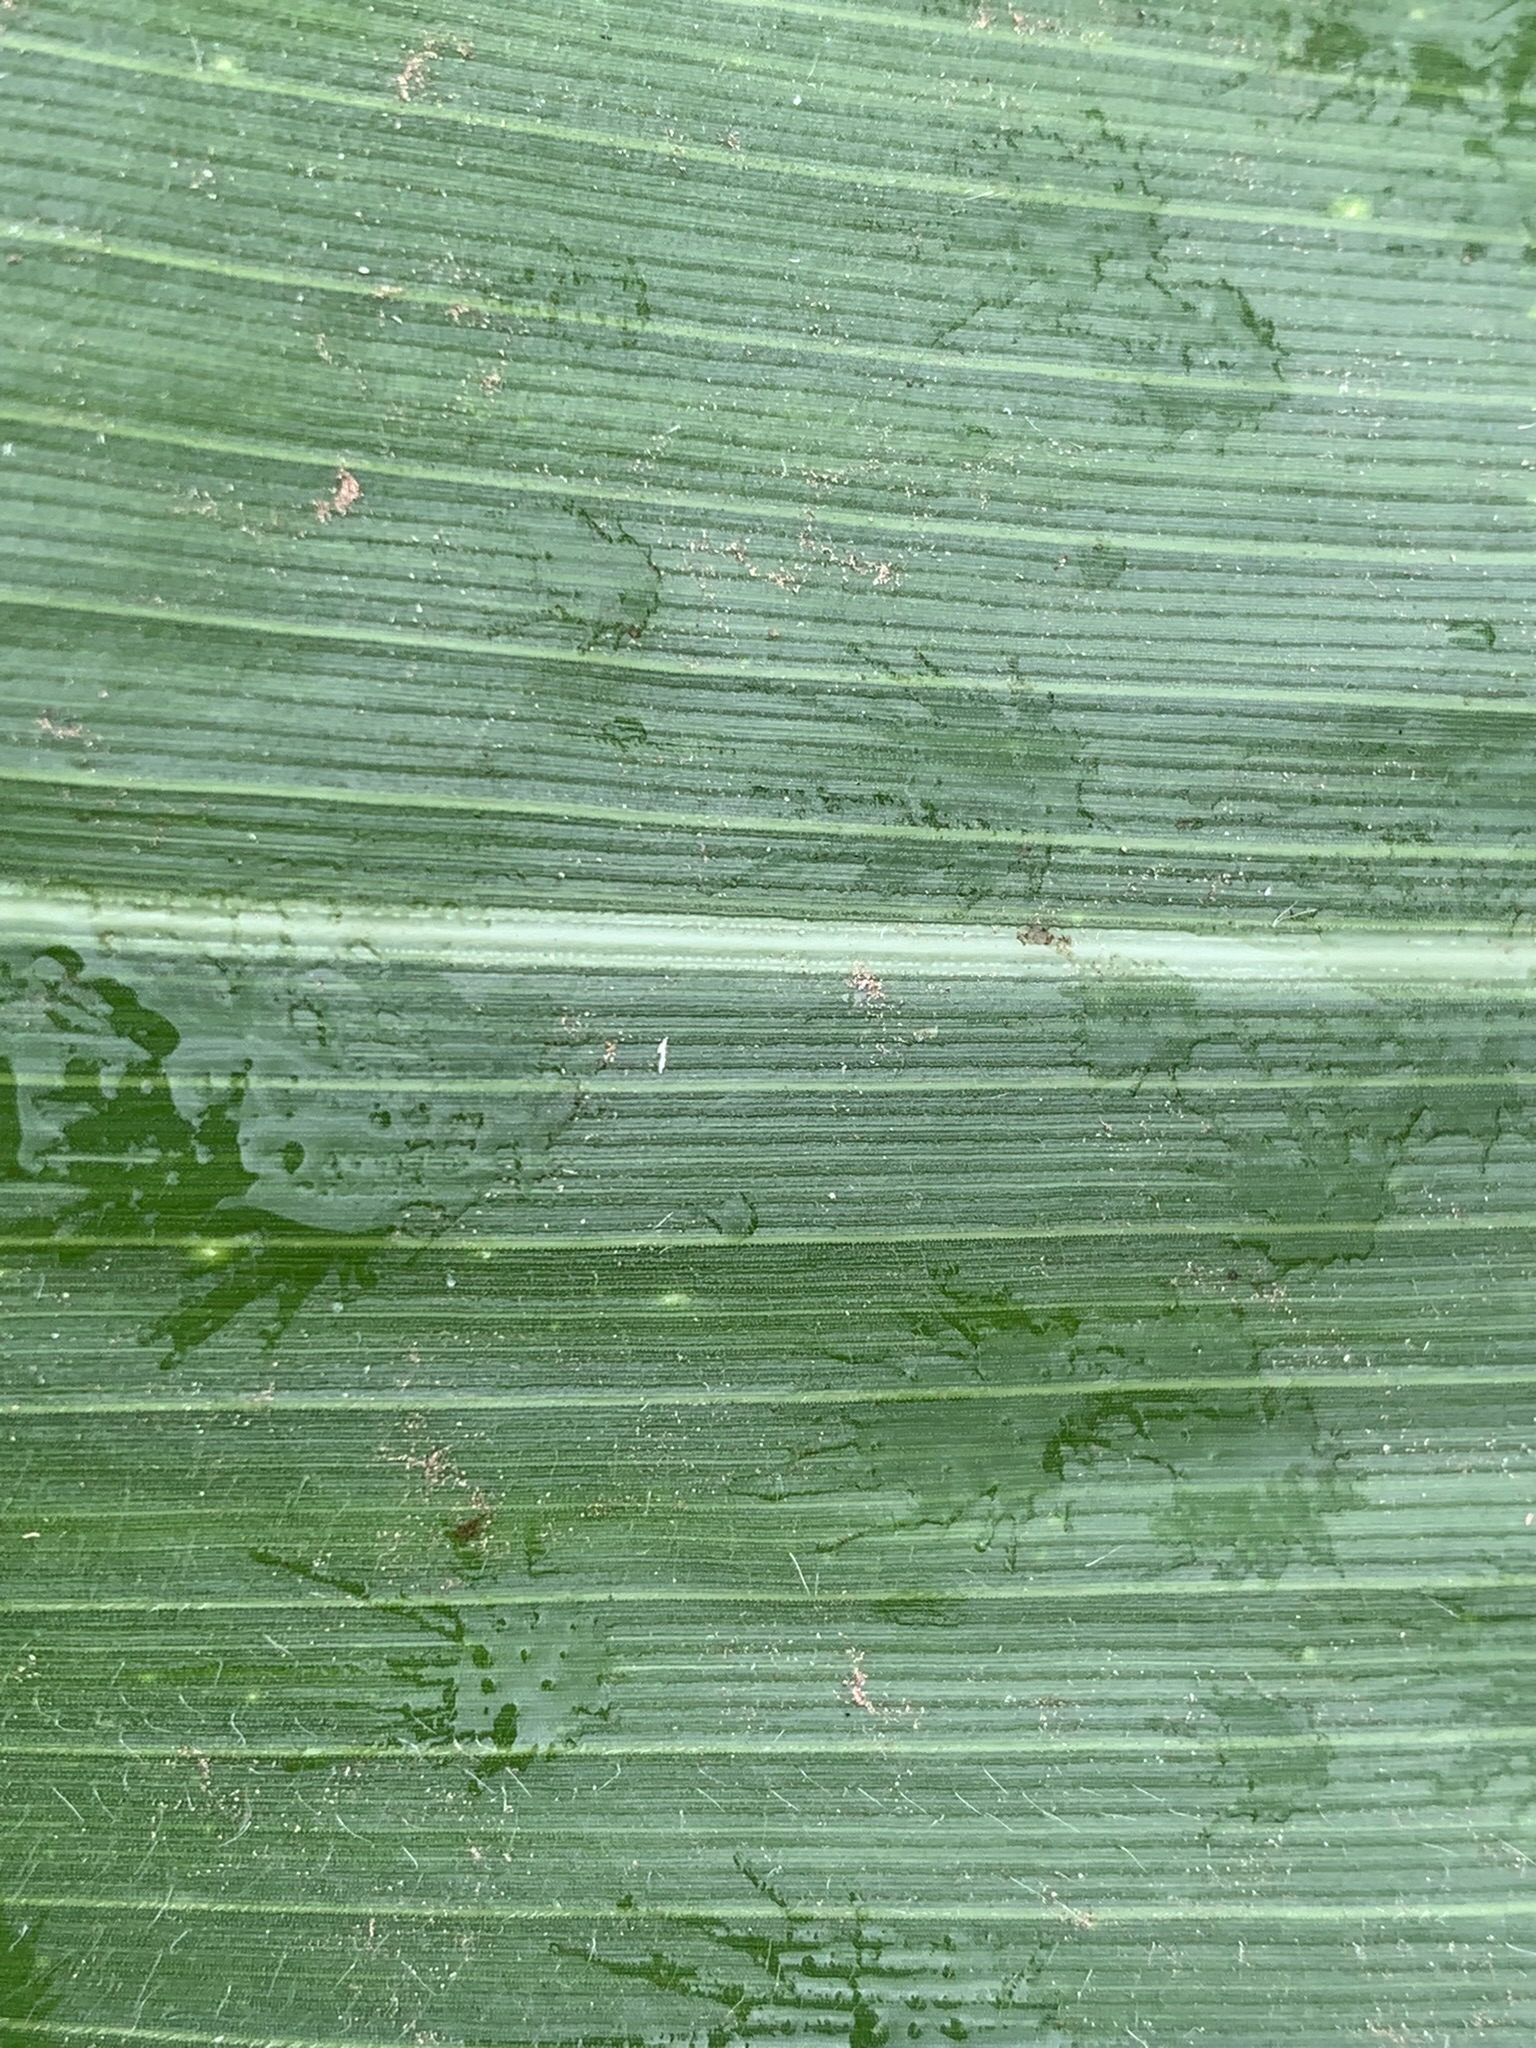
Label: Healthy